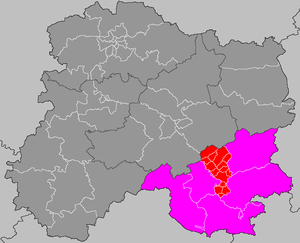
Localisation du canton de Vitry-le-François-Est
Le canton de Vitry-le-François-Est est un ancien canton français situé dans le département de la Marne et la région Champagne-Ardenne. Il disparaît en 2015 au profit du canton de Sermaize-les-Bains.
Liste des 23 cantons du département de la Marne, par arrondissement.